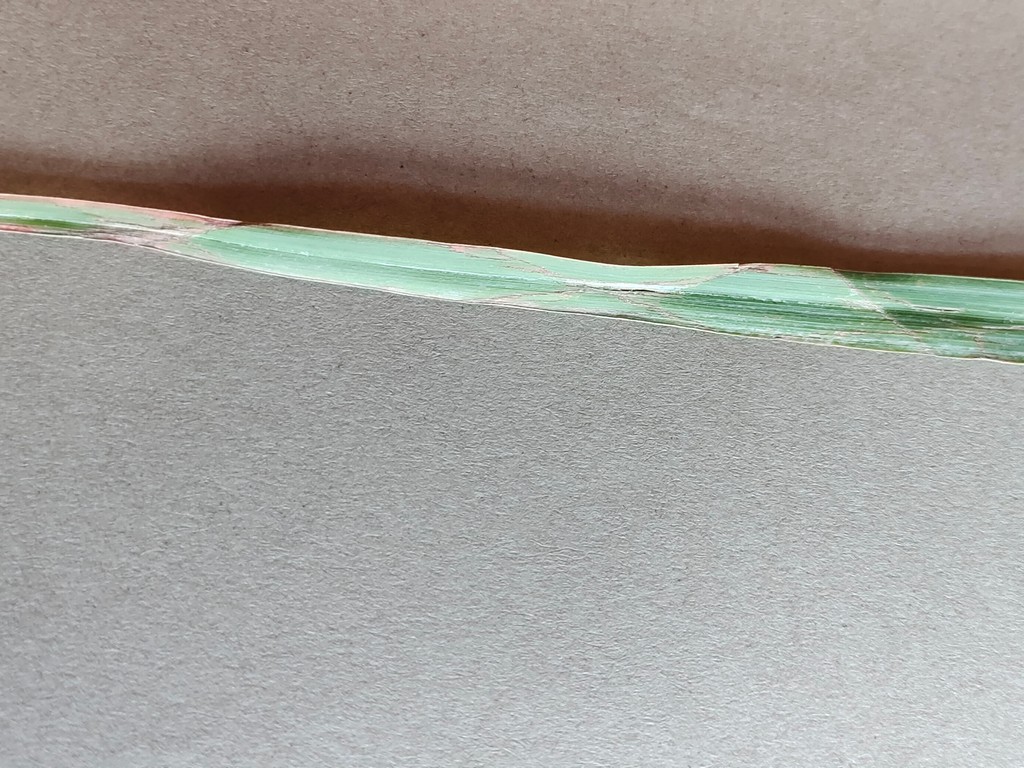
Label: Unhealthy